Los Angeles Motordrome

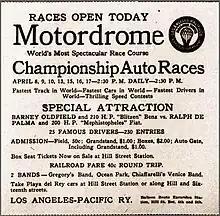
A head-to-head grudge match between Barney Oldfield and Ralph DePalma was an opening day attraction.

While Prince was overseeing construction, Moskovics traveled east to promote the venture and secure commitments from notable competitors. The opening event at the Motordrome was a nine-day series of races and exhibitions that ran from April 8, 1910 to April 17. Notable racers Barney Oldfield, Ralph DePalma, Lewis Strang, Ray Harroun, Joe Nikrent, and Caleb Bragg were all in attendance.